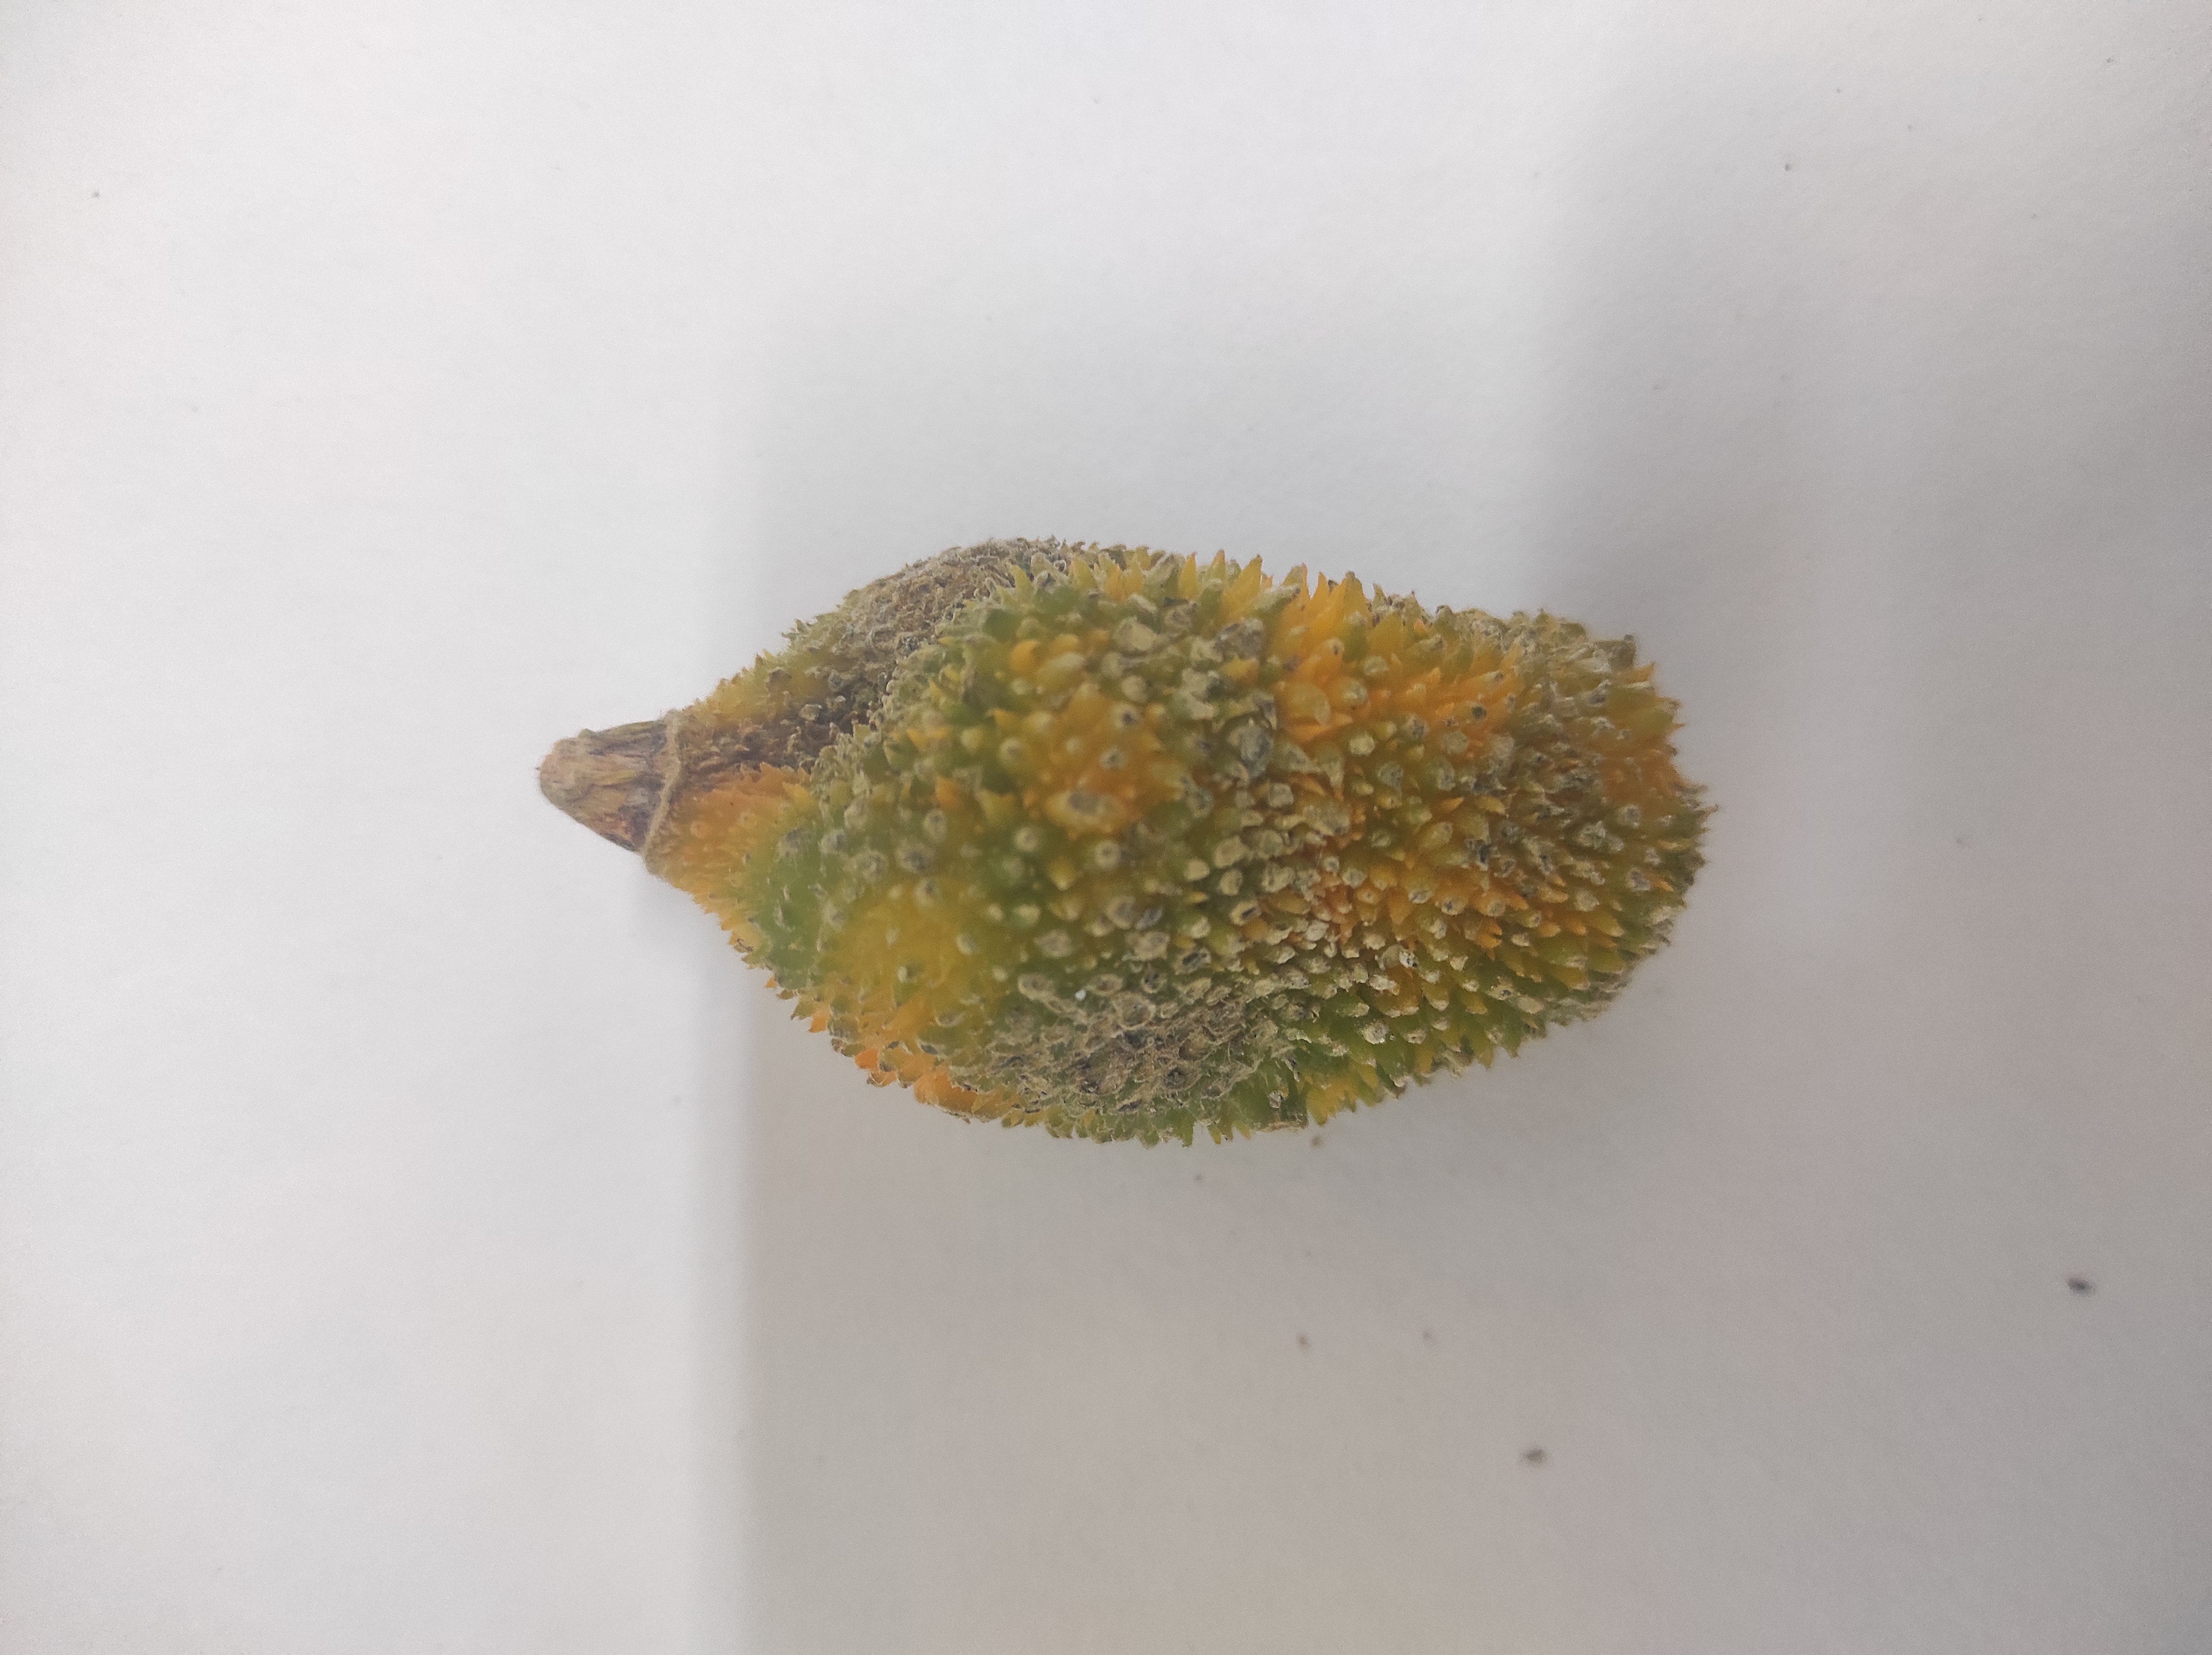
Crop: Spiny Gourd
Condition: Damaged